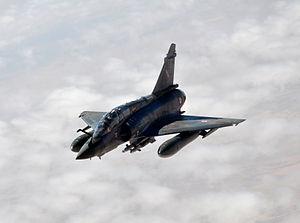
Mirage 2000D 133-JC de l'escadron de chasse 2/3 Champagne basé à la base aérienne 133 Nancy-Ochey au dessus de l'Afrique le 29 janvier 2013 durant l'opération Serval. Photo pris un KC-135 Stratotanker du 100th Air Refueling Wing de l'U.S. Air Force basé à RAF Mildenhall.
L'escadron de chasse 2/3 Champagne est une unité de combat de l'armée de l'air française. Installé sur la base aérienne 133 Nancy-Ochey, il est actuellement équipé de Mirage 2000D. Depuis le 5 septembre 2014 l'escadron est à nouveau rattaché à la 3e escadre de chasse. Ses avions portent un code entre 3-JA et 3-JZ.
La bataille du Tigharghâr, aussi appelée bataille de l'Ametettaï ou bataille de l'Adrar des Ifoghas, a lieu du 18 février au 31 mars 2013 pendant la guerre du Mali. Elle oppose l'armée française et l'armée tchadienne aux groupes armés salafistes djihadistes menés par Al-Qaïda au Maghreb islamique et Ansar Dine.
En France, Aerospace Valley est un pôle de compétitivité de portée mondiale fondé en 2005, centré géographiquement sur les régions Occitanie et Nouvelle-Aquitaine et thématiquement sur l'aéronautique, l'espace et les systèmes embarqués. Le pôle est membre de l'European Aviation Clusters Partnership, association aérospatiale créée en 2009 par la Commission européenne.
Le Mirage 2000N est une version du Mirage 2000 conçue pour la frappe nucléaire. Il a d'abord emporté le missile nucléaire ASMP puis emporte maintenant sa version améliorée ASMPA au sein des Forces aériennes stratégiques. Il fait partie du noyau de la force de dissuasion nucléaire française. Le Mirage 2000D est son homologue d'attaque conventionnelle.